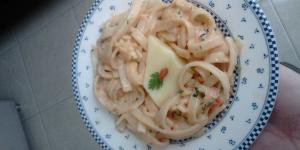
tallarines con queso doble crema